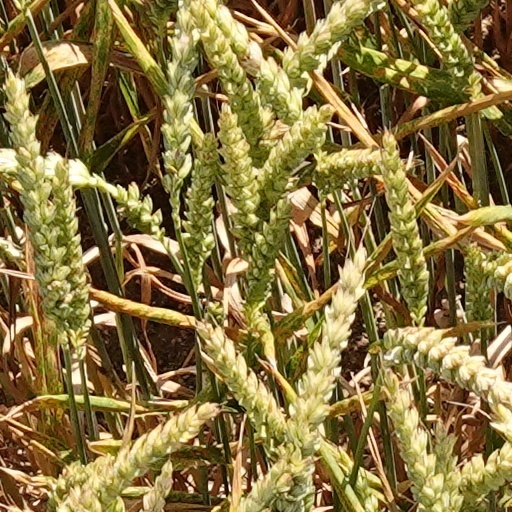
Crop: wheat